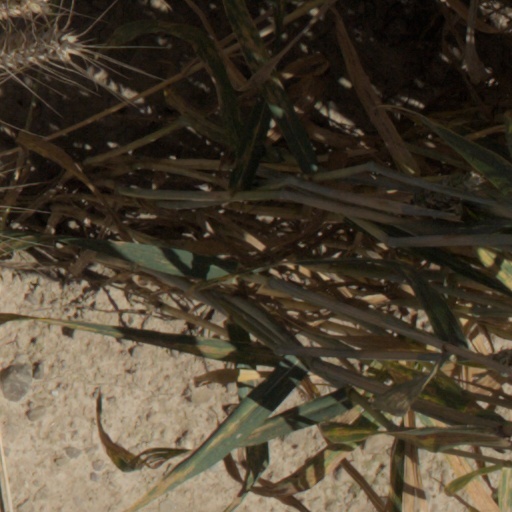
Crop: wheat